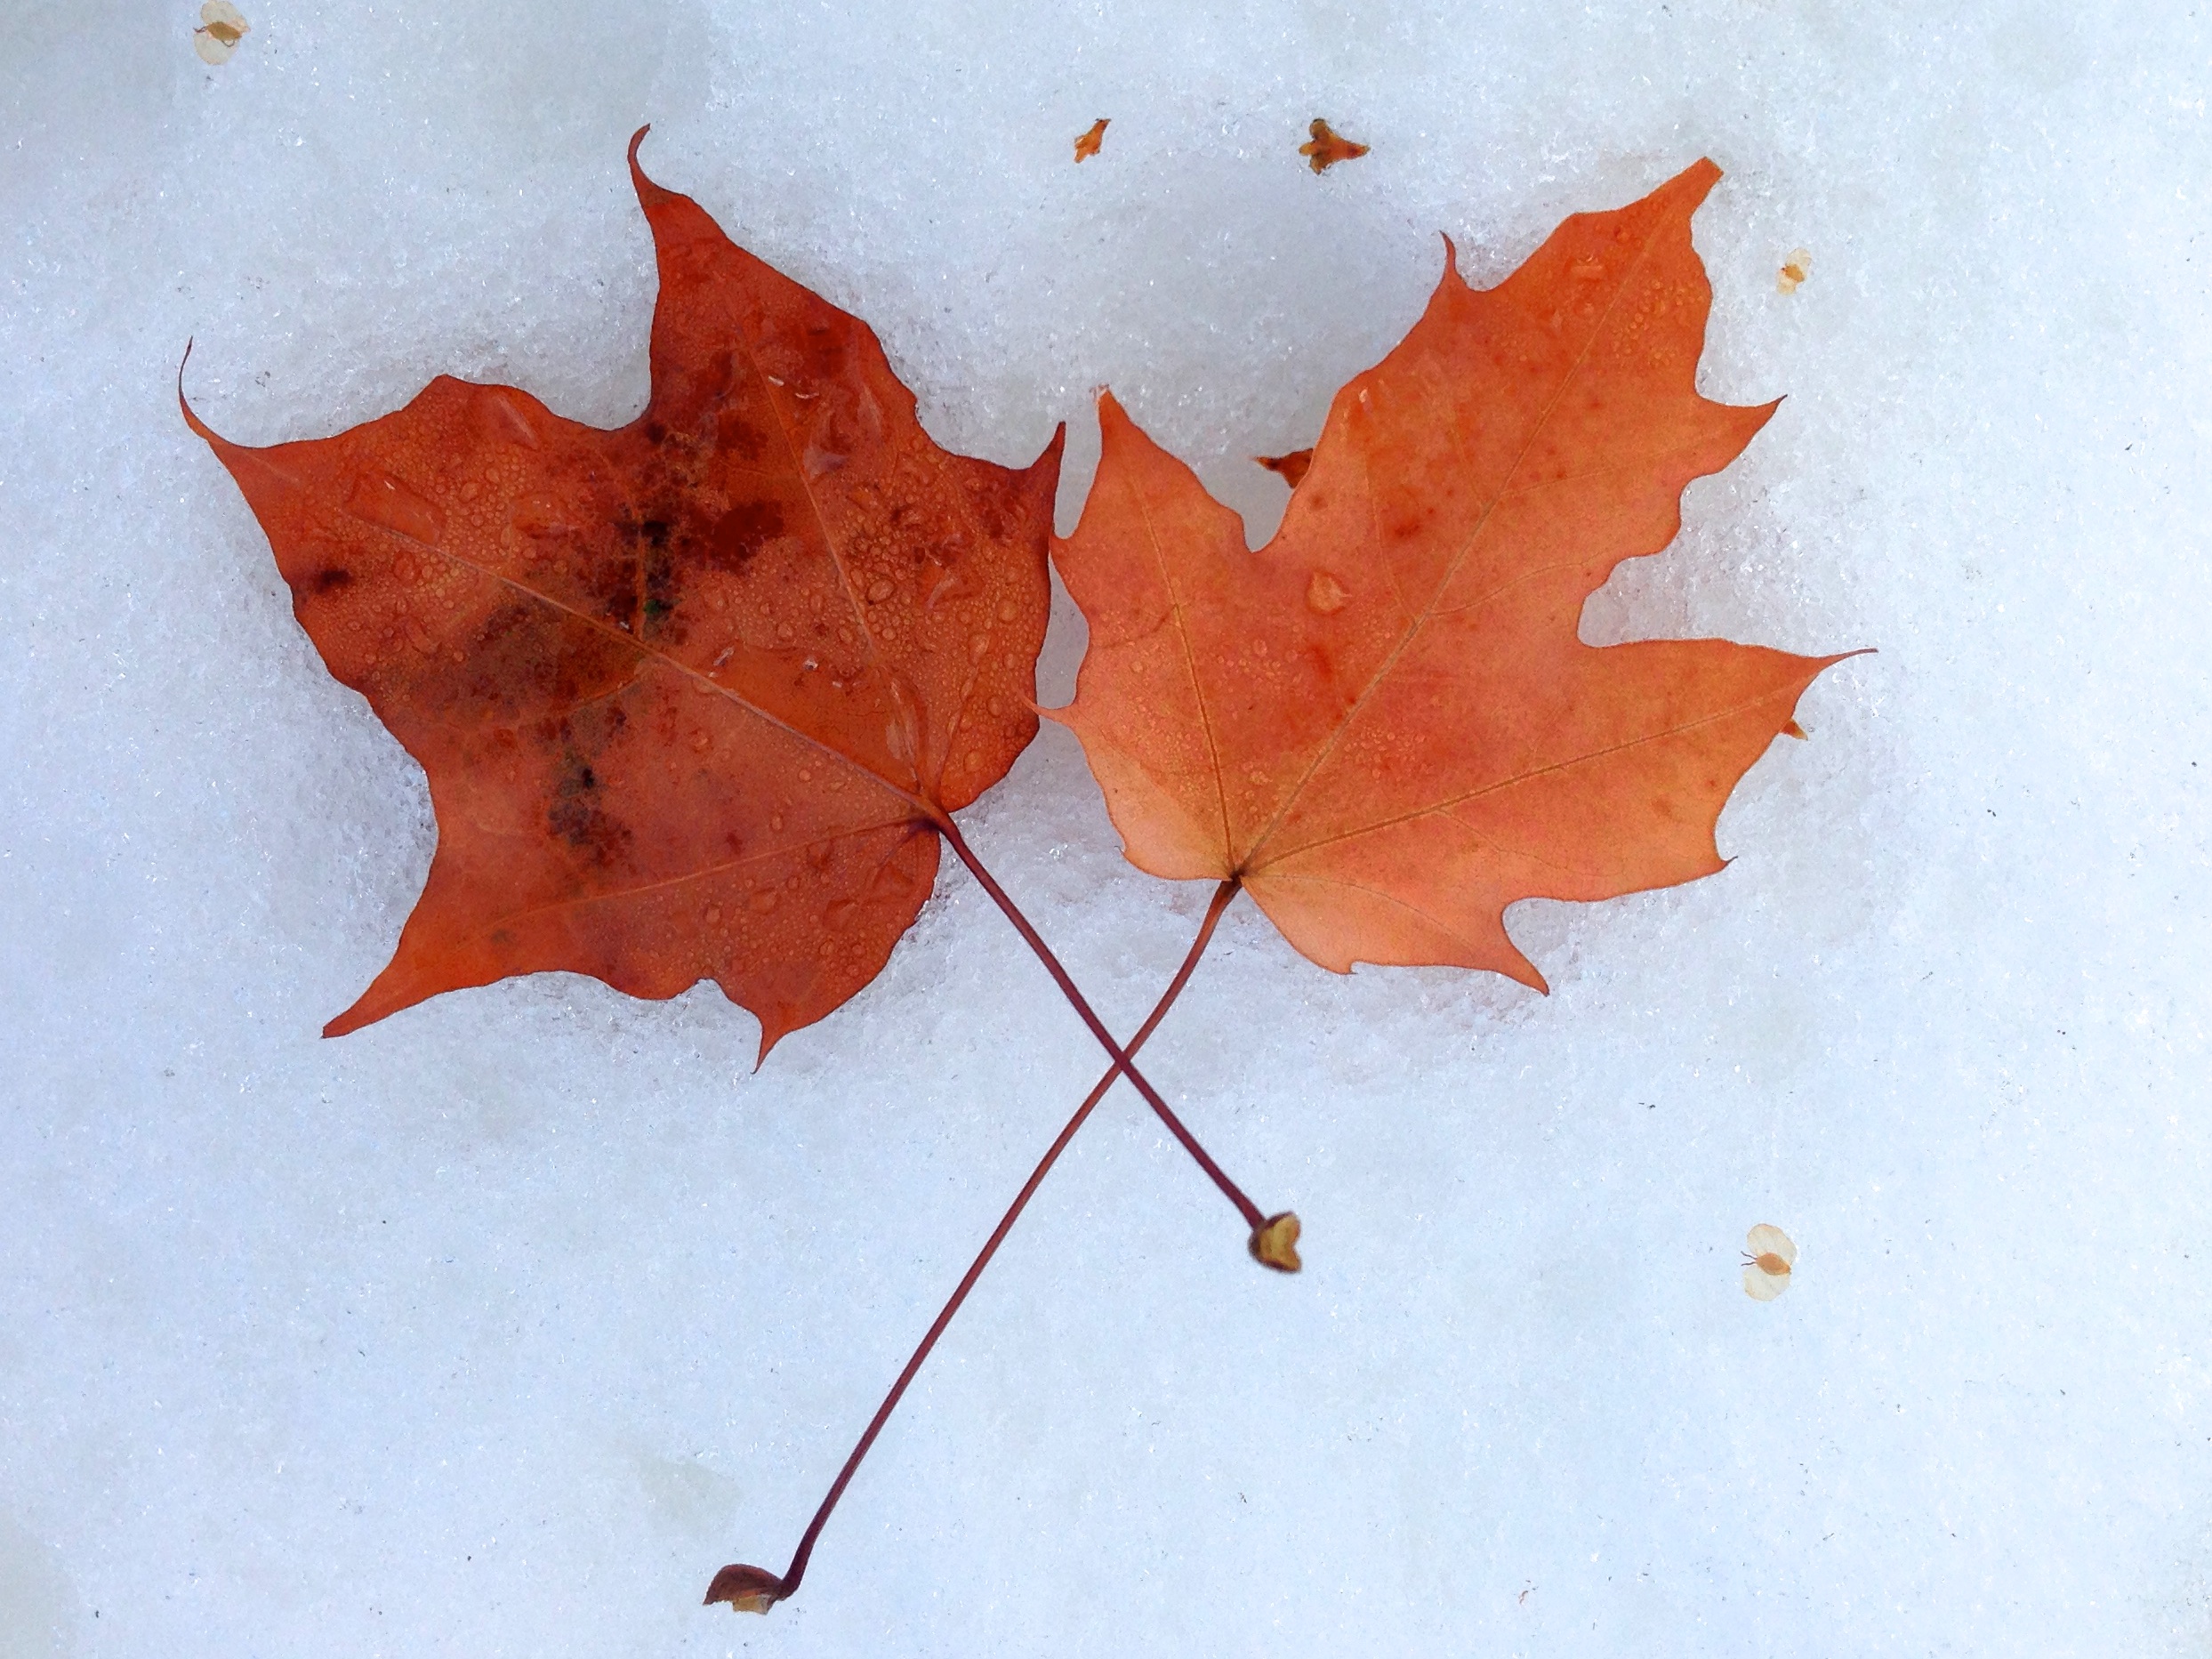
tree, branch, snow, plant, leaf, flower, red, autumn, season, maple tree, maple leaf, leaves, 2014365, flowering plant, woody plant, land plant